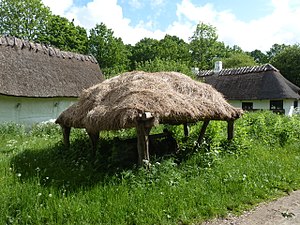
Gård fra Pebringe, Sjælland (Frilandsmuseet)
Til venstre ses noget af Pebringegården
Gård fra Pebringe, Sjælland, nu på Frilandsmuseet nord for København
Frilandsmuseets gård fra Pebringe ligger i museets sjællandske afdeling og kommer oprindeligt fra en frugtbar egn vest for Karise. Gården er meget markant på grund af sine karakteristiske skævheder og mange tilbygninger. Den indeholder en spændende og lang historie, både på sit hjemsted og som repræsentant for et genopførelsesprincip på Frilandsmuseet.